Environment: real
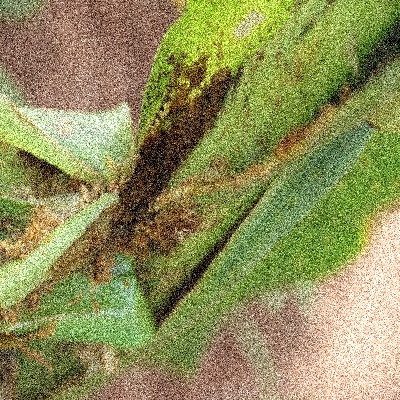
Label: fall_armyworm